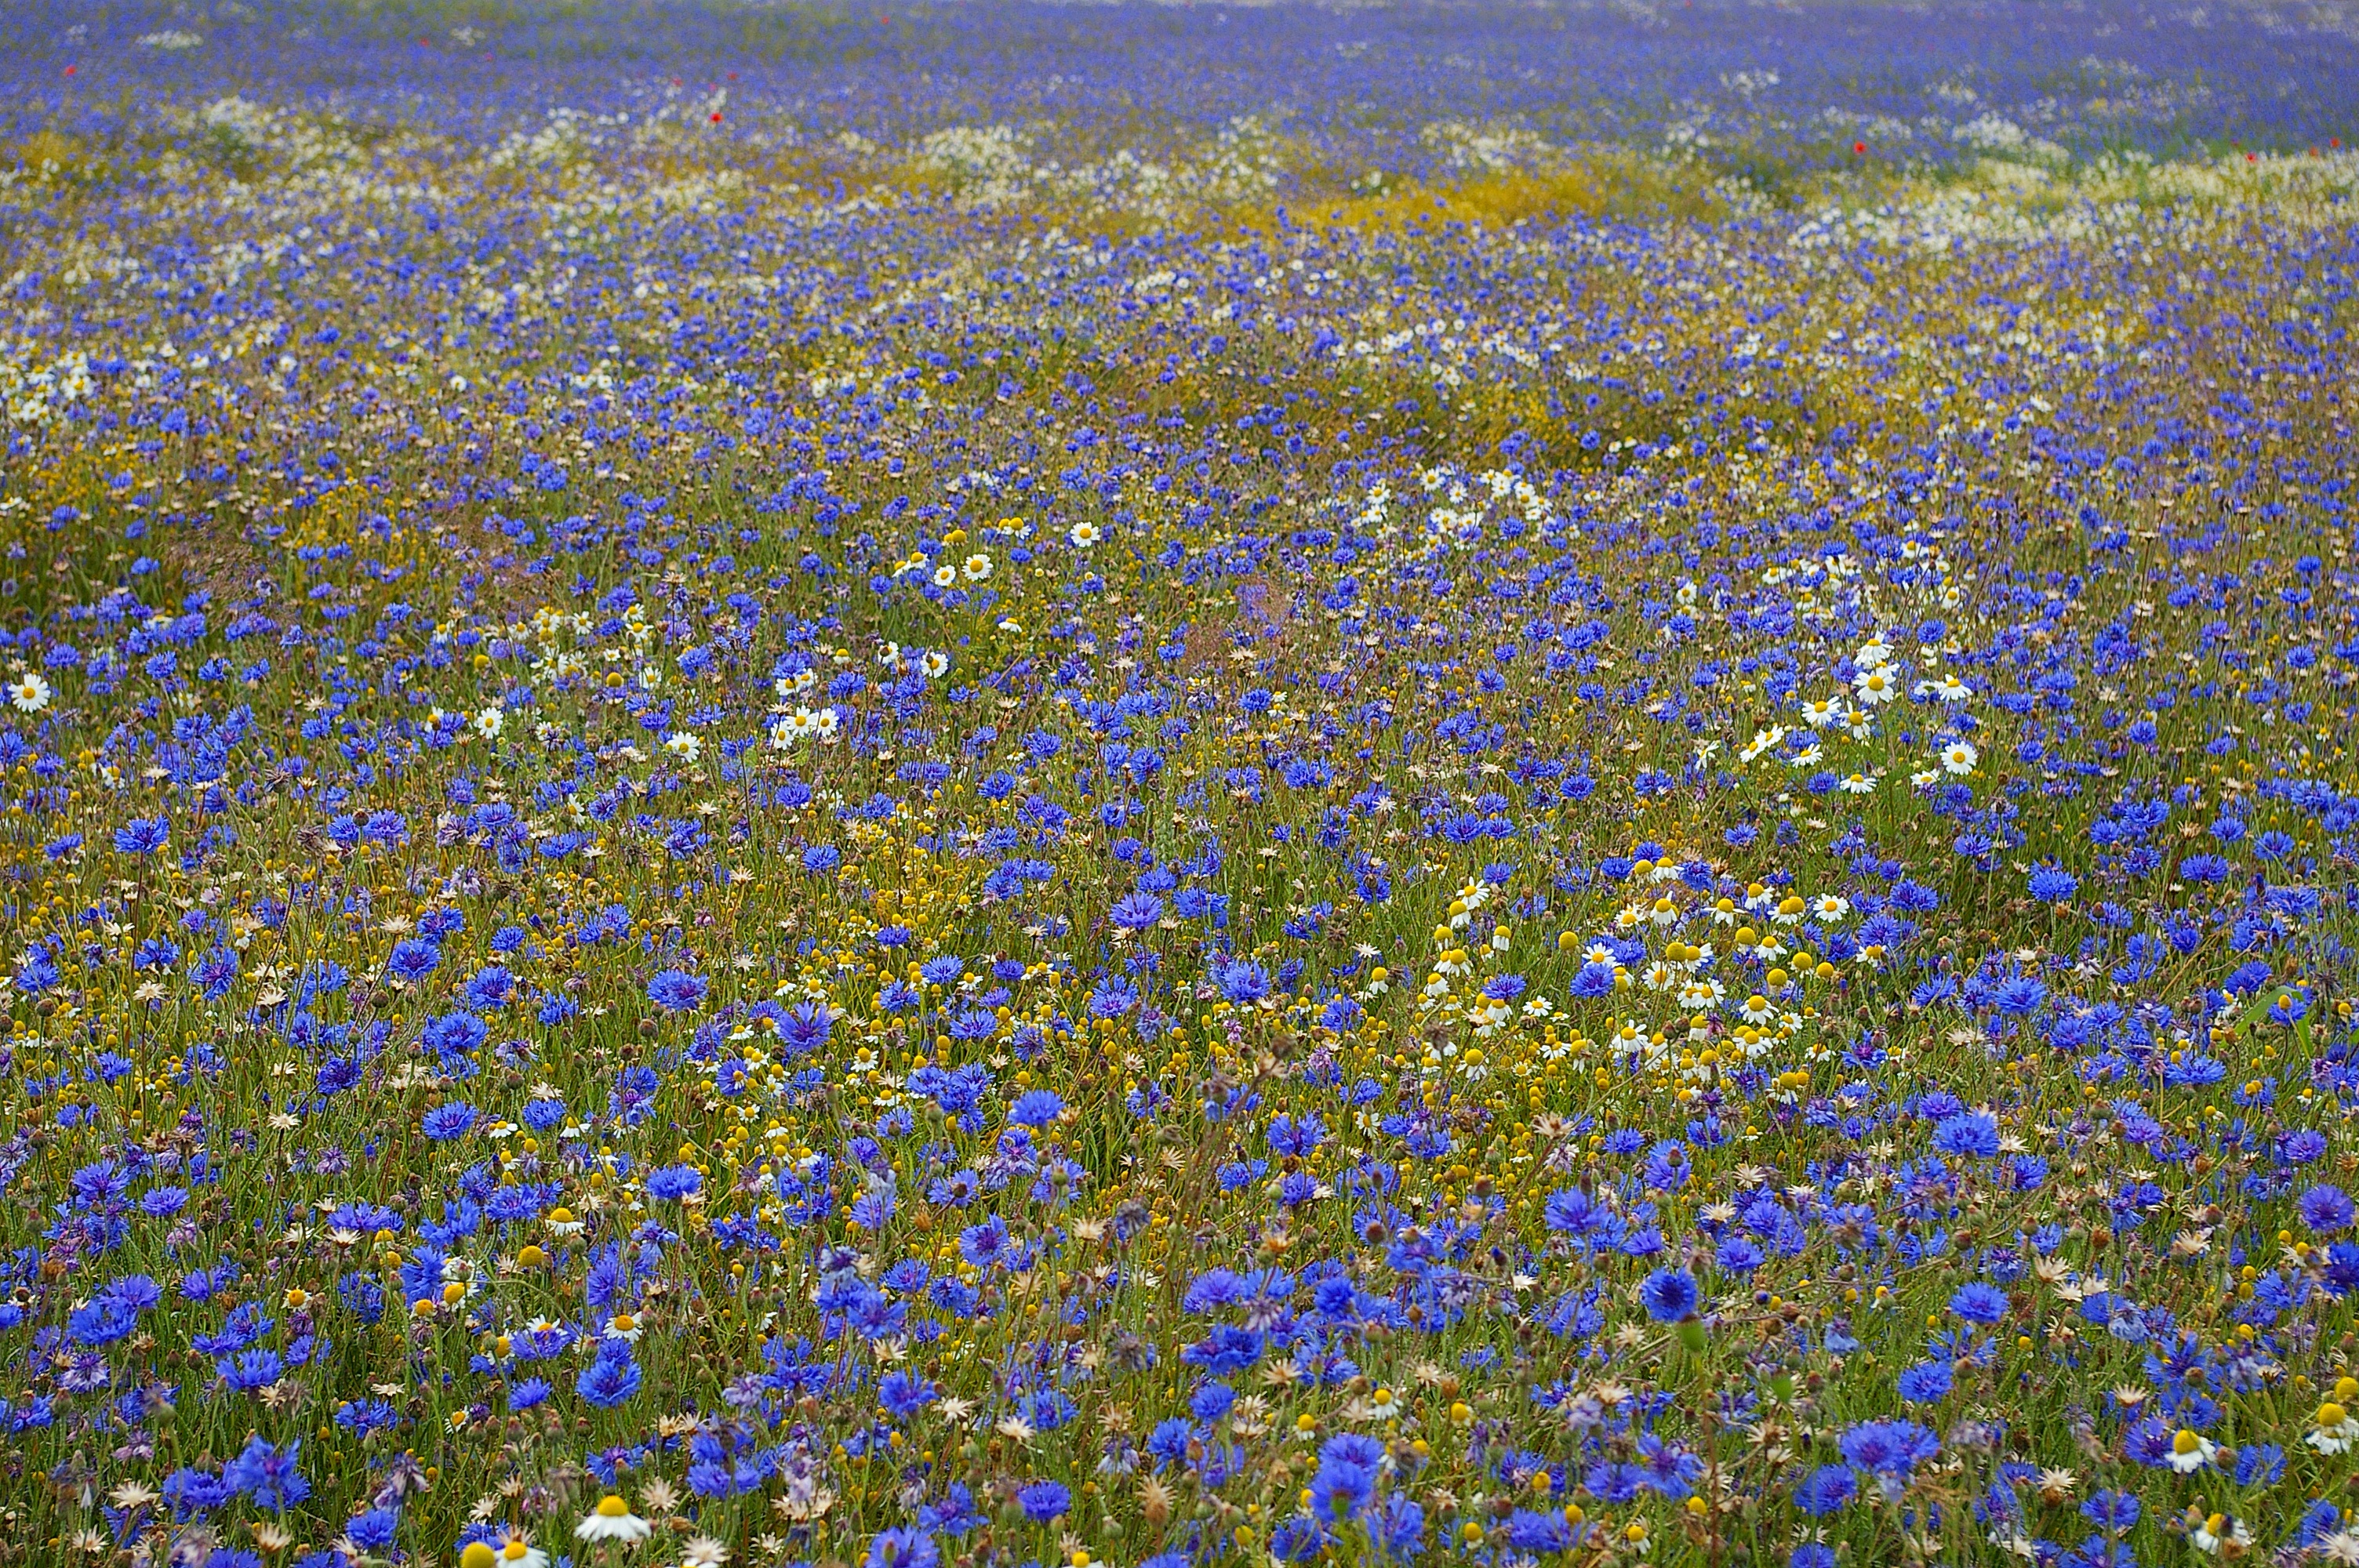
landscape, nature, grass, blossom, plant, hiking, field, meadow, prairie, flower, bloom, summer, walk, relax, botany, blue, leisure, healthy, flora, wild flower, wildflower, farbenspiel, pointed flower, relaxation, background, roadside, grassland, vegetation, violet, bluebonnet, habitat, away, nice weather, ecosystem, flower meadow, chamomile, tundra, lupin, fill, medicinal plant, on the go, cornflowers, flowering plant, wayside, wild herbs, medicinal herbs, naturopathy, edge of field, flower fullness, in the green, wild herb, medicinal herb, herbal medicine, kornblumenfeld, chamomile tea, chamomile blossoms, annual plant, natural environment, land plant, english lavender